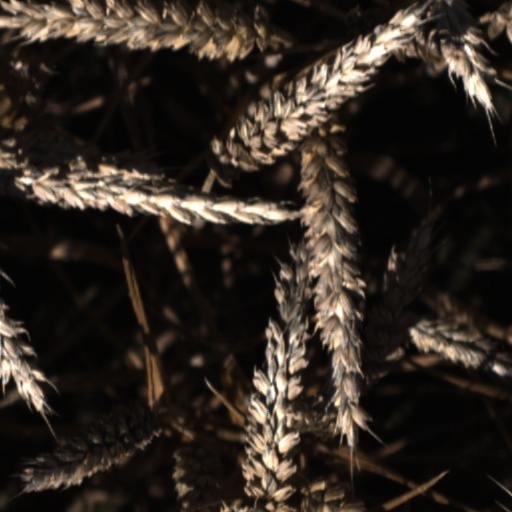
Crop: wheat